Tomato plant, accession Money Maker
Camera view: bottom (45 deg); turntable rotation: 150 degrees
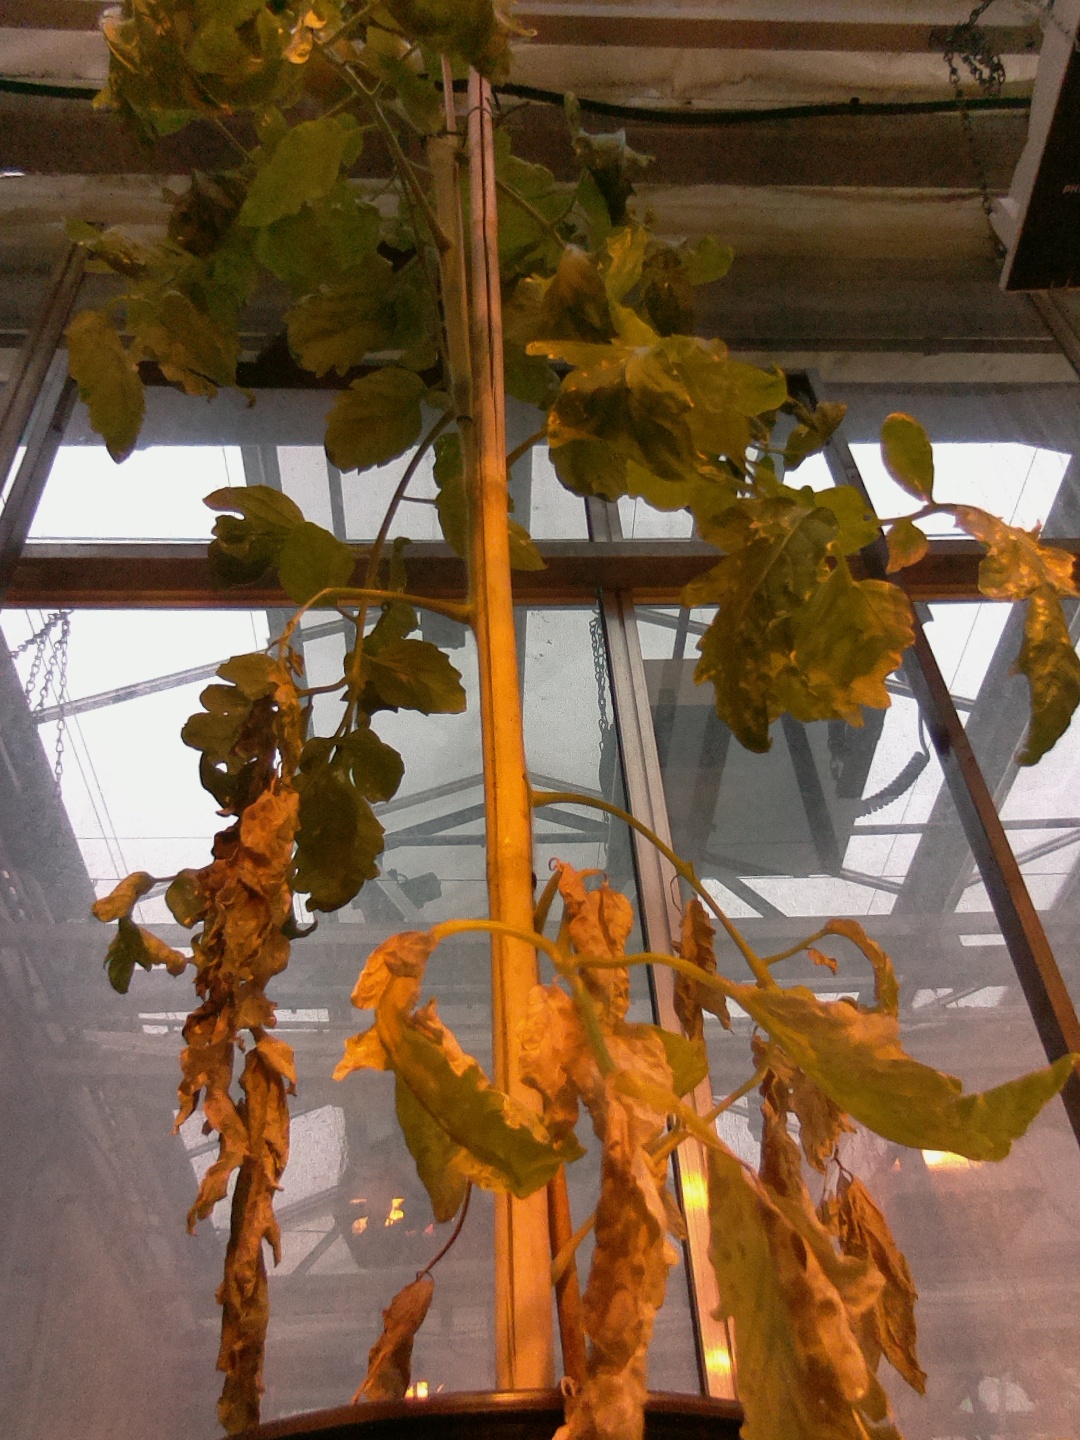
BBCH growth stage 76: 60%-70% of final fruit size